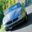
Label: automobile